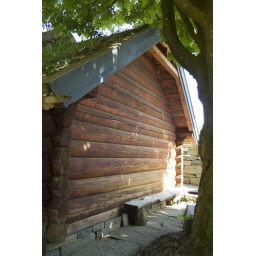
Old house in Fykse - Hardanger, West coast of Norway